32nd Light Anti-Aircraft Regiment, Royal Artillery

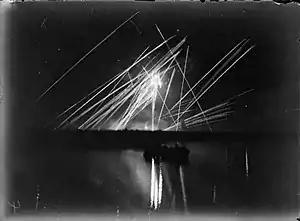
Searchlights and tracer fire over Grand Harbour during a night air raid.

In October the "Luftwaffe" reinforced "Fliegerkorps II", and a new round of heavy raids against the island began in an effort to restrict the RAF and RN's ability to interdict Axis convoys to Libya. The raiders employed new low-level tactics that lost heavily to the AA guns and RAF fighters. At this period, the 36 Bofors guns of 32nd LAA Rgt were deployed to defend Grand Harbour and the city of Valletta. By now there were increasing shortages of food and supplies on the island, but a supply convoy got through in November. With the recent Axis defeat at Alamein and the Allied North Africa landings the same month, the siege of Malta was ended. The only enemy air activity for the rest of the year was occasional high-flying reconnaissances and one raid on Luqa airfield in December. In January 1943 raids were reduced to occasional fighter sweeps, and in February no aircraft crossed the coastline at all.